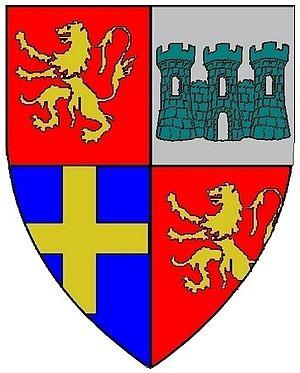
Armoiries de la famille des ""DE MIGLOS"""
Miglos est une commune française située dans le département de l'Ariège, en région Occitanie.